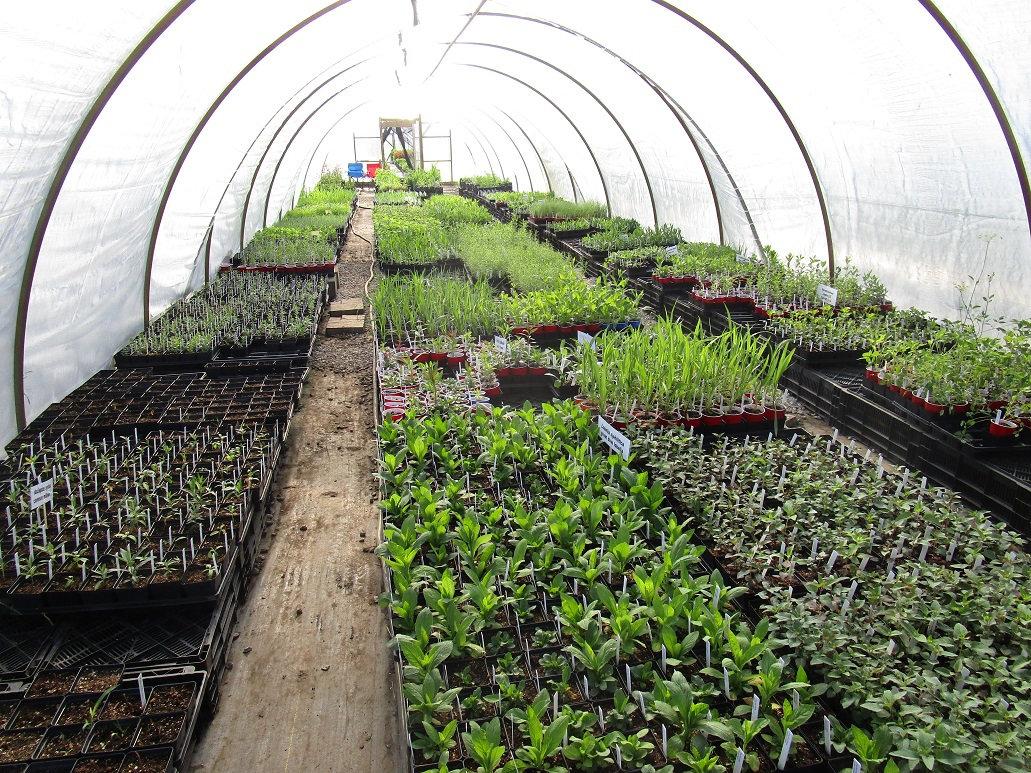
Bustani kubwa yenye miche mingi tofautitofauti, iliyopandwa kwenye vyombo maalumu. Uandaaji huu wa miche ni muhimu, kwani husaidia miche kupata mazingira bora ya kukua kabla ya kupelekwa shambani.